Answer in natural language. Which object is closer to blue rectangle wall decor, white color dining table or brown top white leg dining table? Choose between the following options: brown top white leg dining table or white color dining table
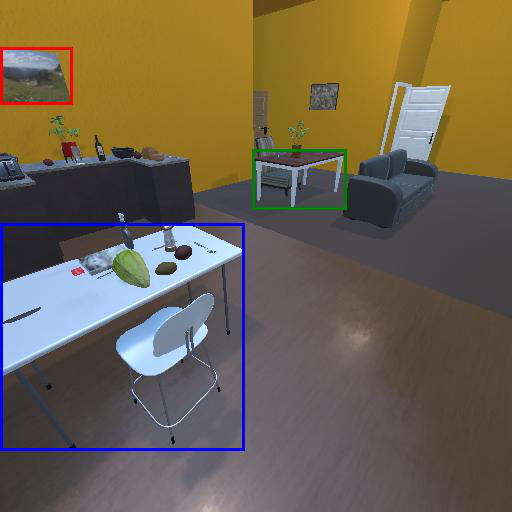
<answer>white color dining table</answer>